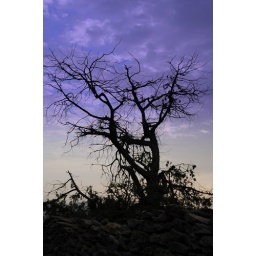
dried pine trees are common scenaryo in tanumah mountains